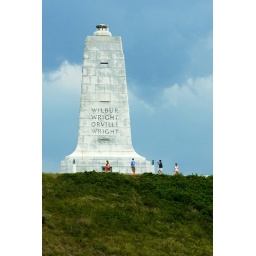
The monument at the top of the hill at the Write Brothers National Memorial in Kill Devil Hills, North Carolina.